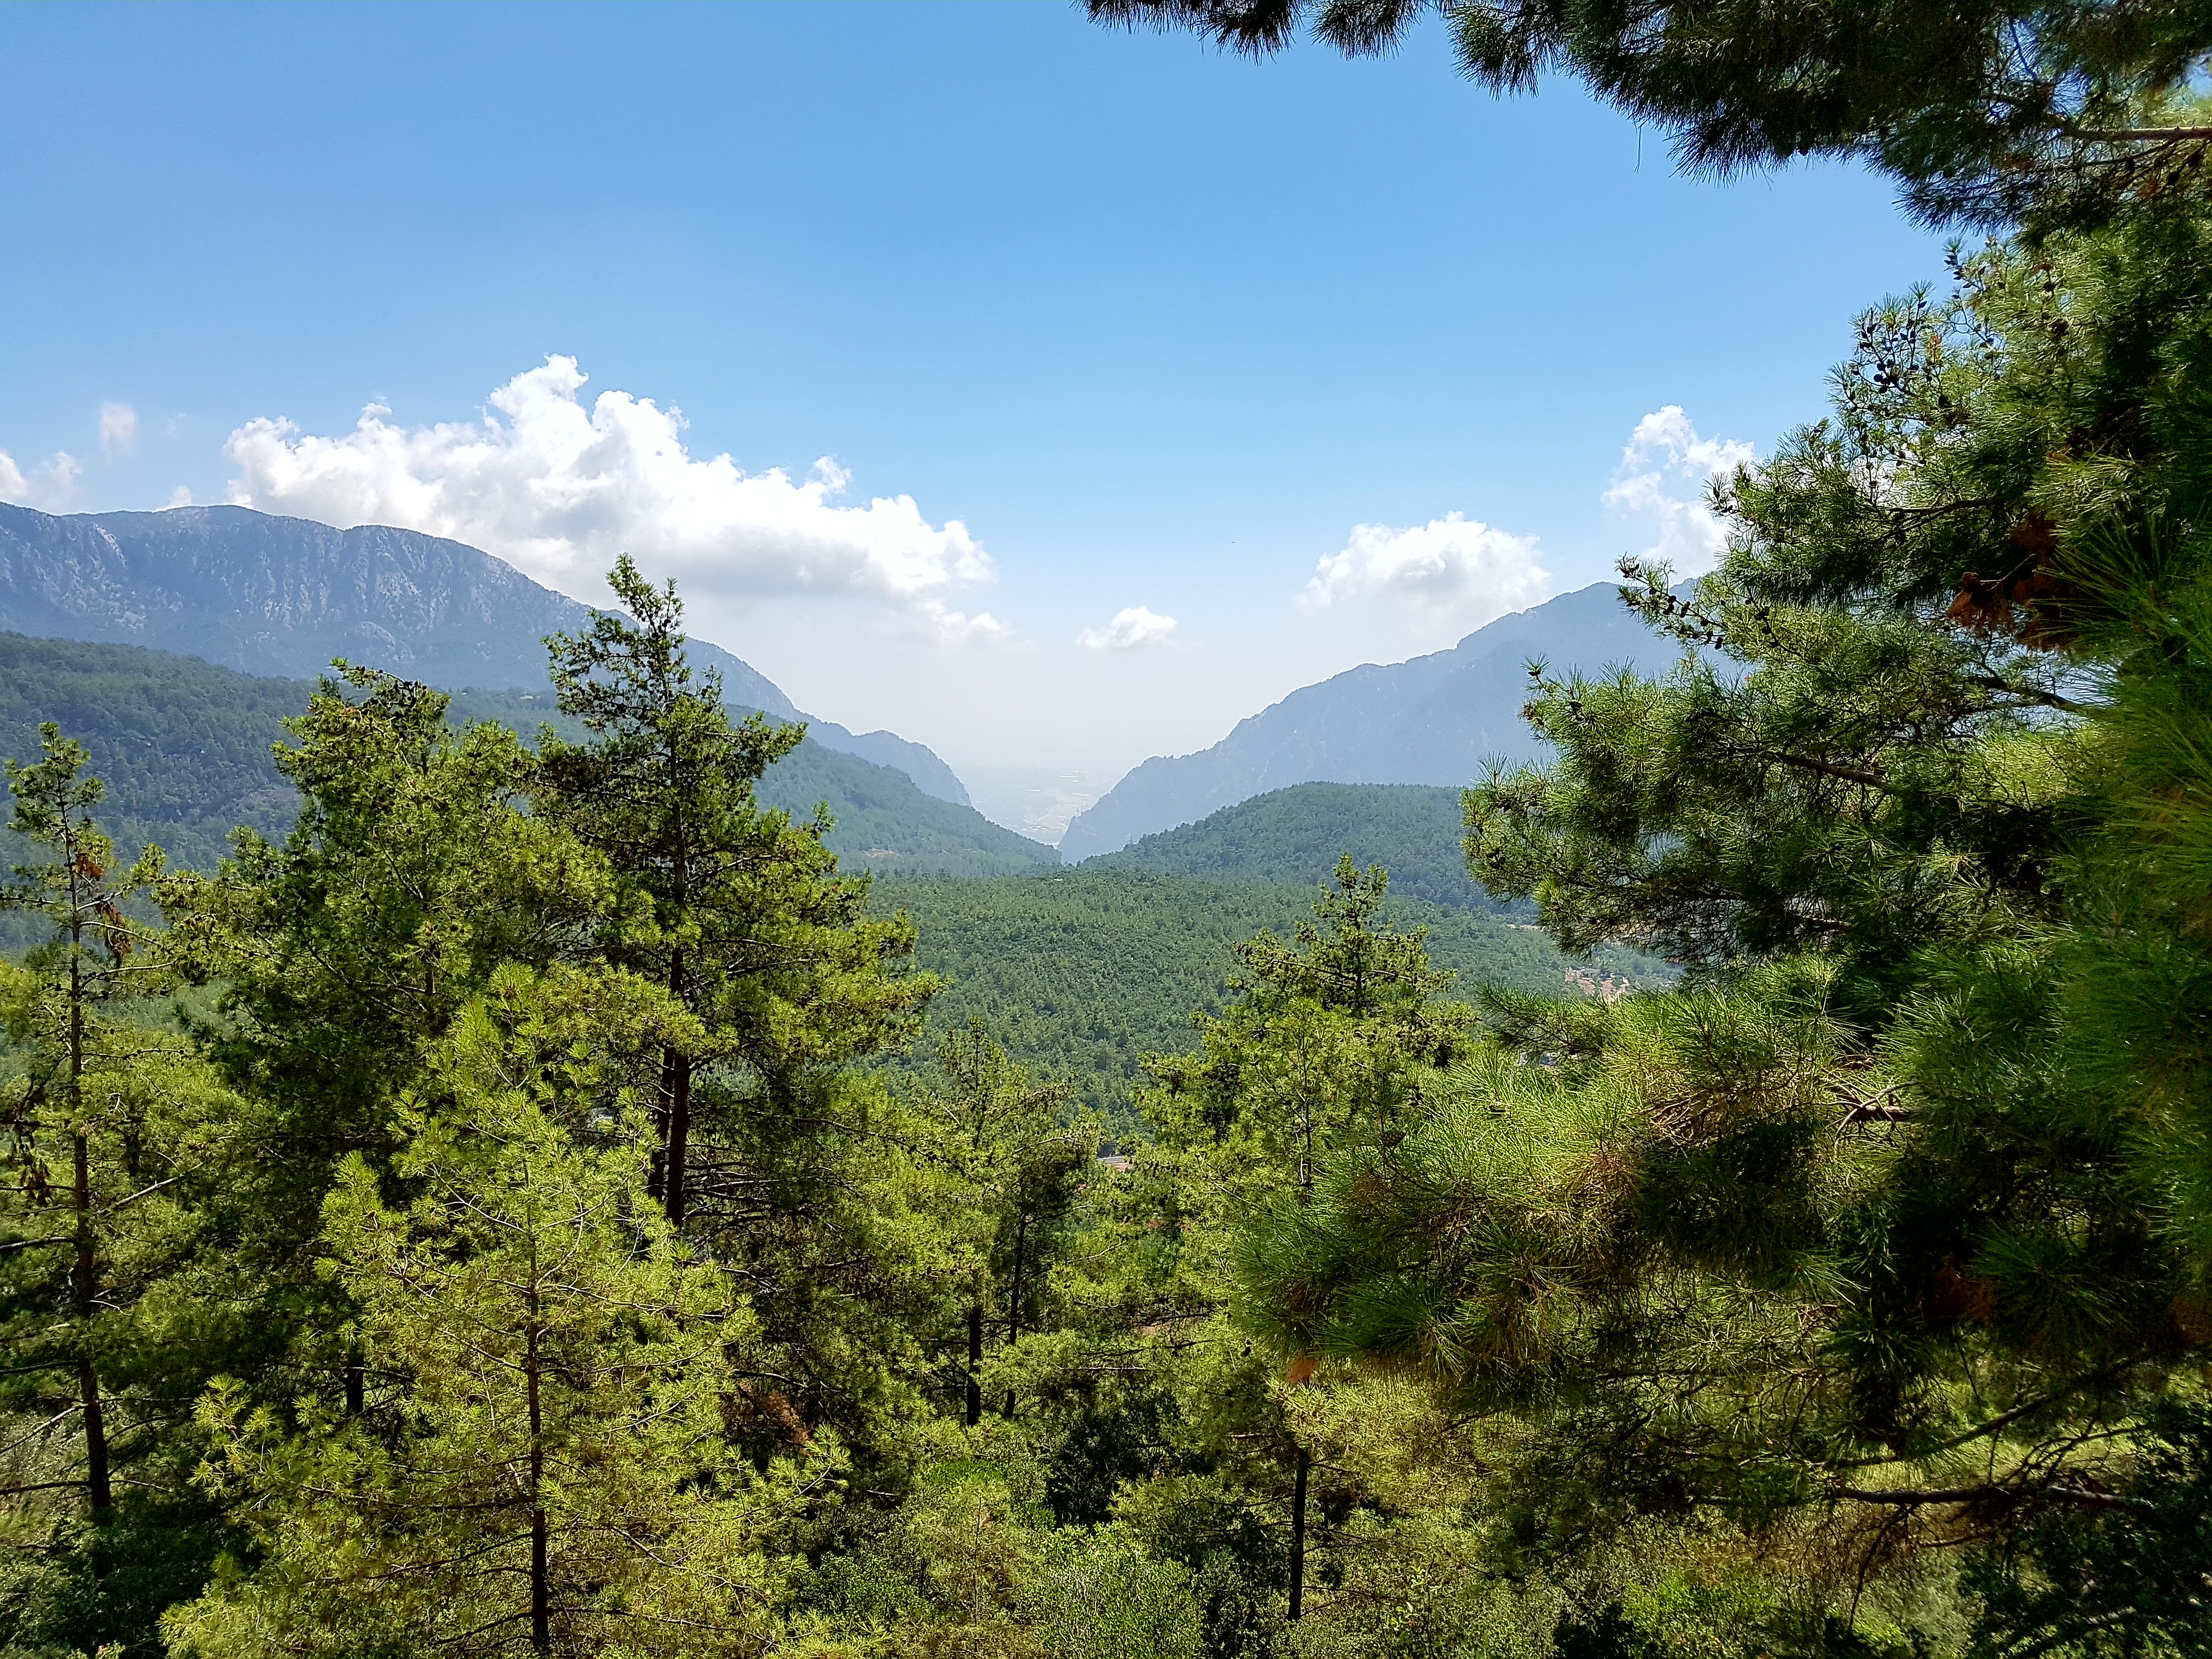
nature, forest, tree, vegetation, wilderness, ecosystem, mountain, mountainous landforms, nature reserve, tropical and subtropical coniferous forests, mount scenery, highland, sky, spruce fir forest, ridge, temperate broadleaf and mixed forest, hill station, temperate coniferous forest, mountain range, national park, hill, shrubland, biome, cloud, valdivian temperate rain forest, rainforest, old growth forest, escarpment, conifer, valley, plant community, landscape, jungle, fell, pine family